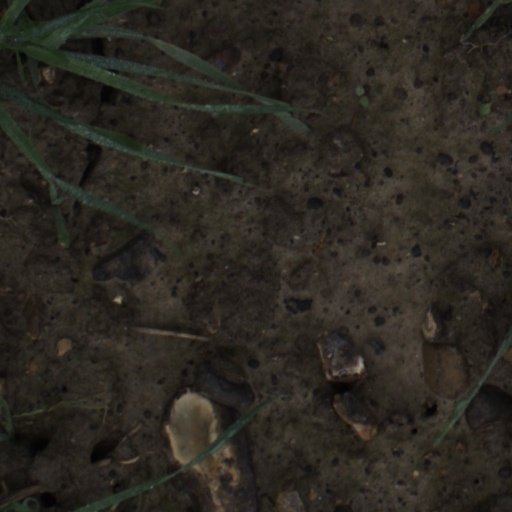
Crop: wheat